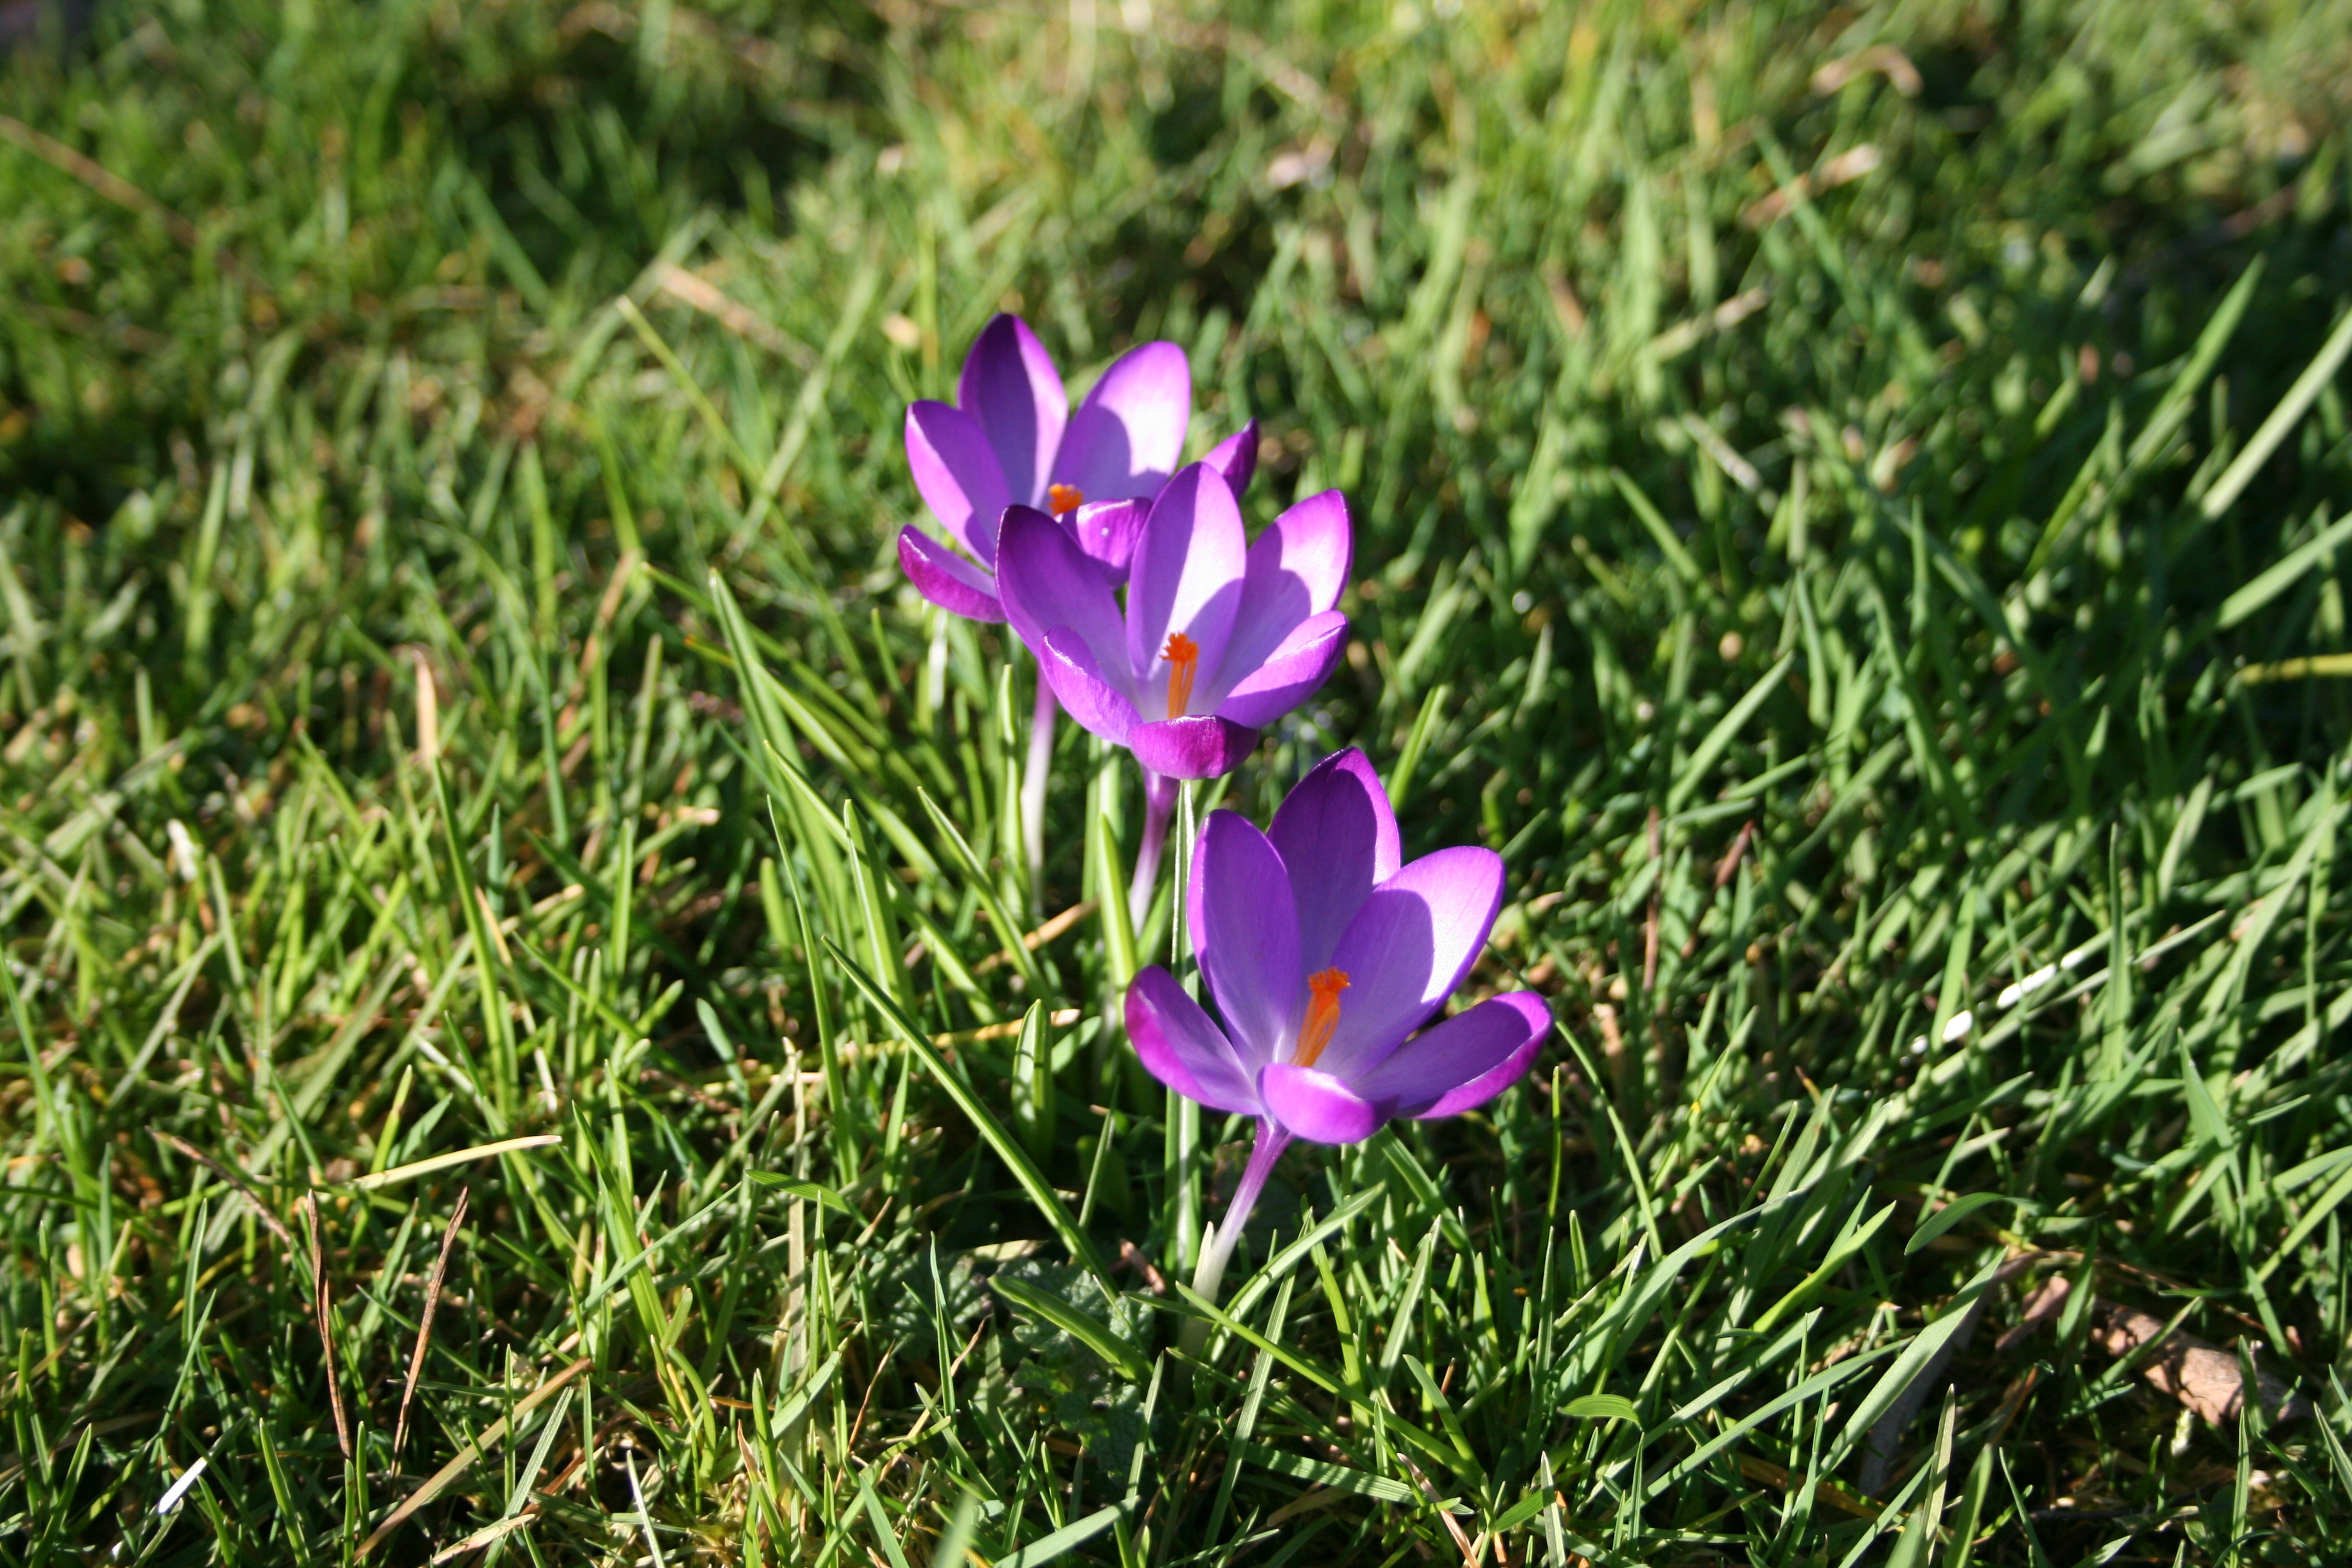
nature, grass, blossom, plant, lawn, meadow, flower, purple, petal, bloom, spring, botany, garden, flora, wildflower, crocus, macro photography, flowering plant, grass family, land plant, iris family